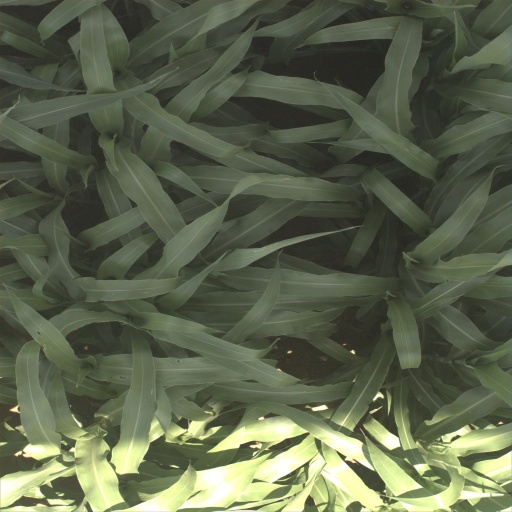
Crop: sorghum